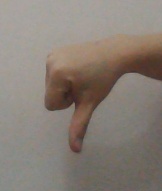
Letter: waw